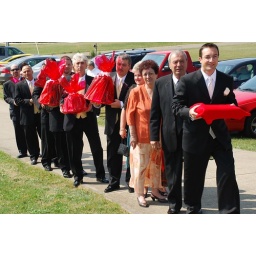
The groom, his family and friends bear decorated gifts wrapped in red paper or covered in red cloth.